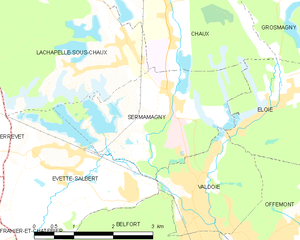
Carte des communes françaises Sermamagny